St. Mary's-in-Tuxedo Episcopal Church

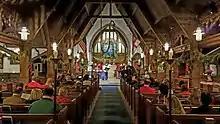
The nave during the annual Christmas Eve service, showing the oak ceilings, trusses and pews

Although not formally affiliated with St. Mary's, the New York diocese established a diocesan conference center named after Bishop Donegan in Tuxedo Park in 1957. St. Mary's was occasionally represented at conferences held at the center. Father Cooper was a member of the committee tasked with renovating the center, which at one point housed the Tuxedo Park School. The T. Henry Randall-designed estate was the former residence of Henry W. Poor and Henry Morgan Tilford, and was described by the "New York Times" as "one of the finest country residences in America". The American Carpatho-Russian Orthodox Diocese of North America purchased the home from the Episcopal church in 1978 to establish a monastic community.